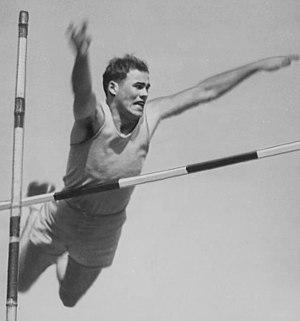
William « Bill » Graber est un athlète américain spécialiste du saut à la perche.